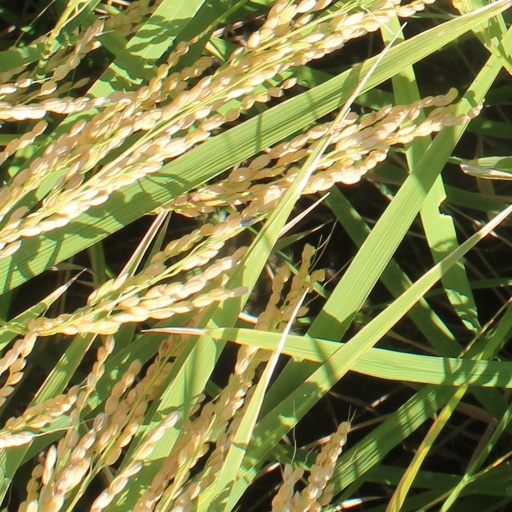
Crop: rice